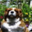
Label: dog